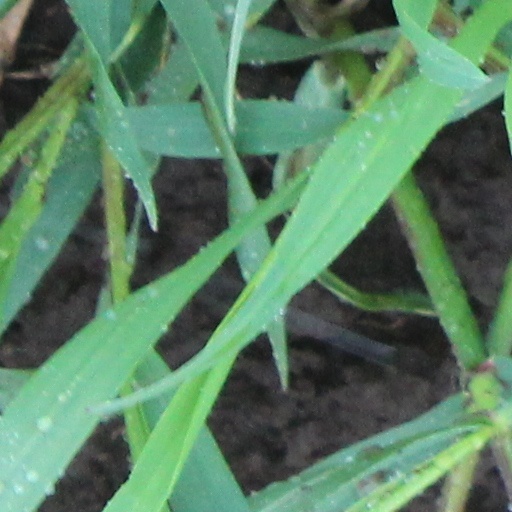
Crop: wheat